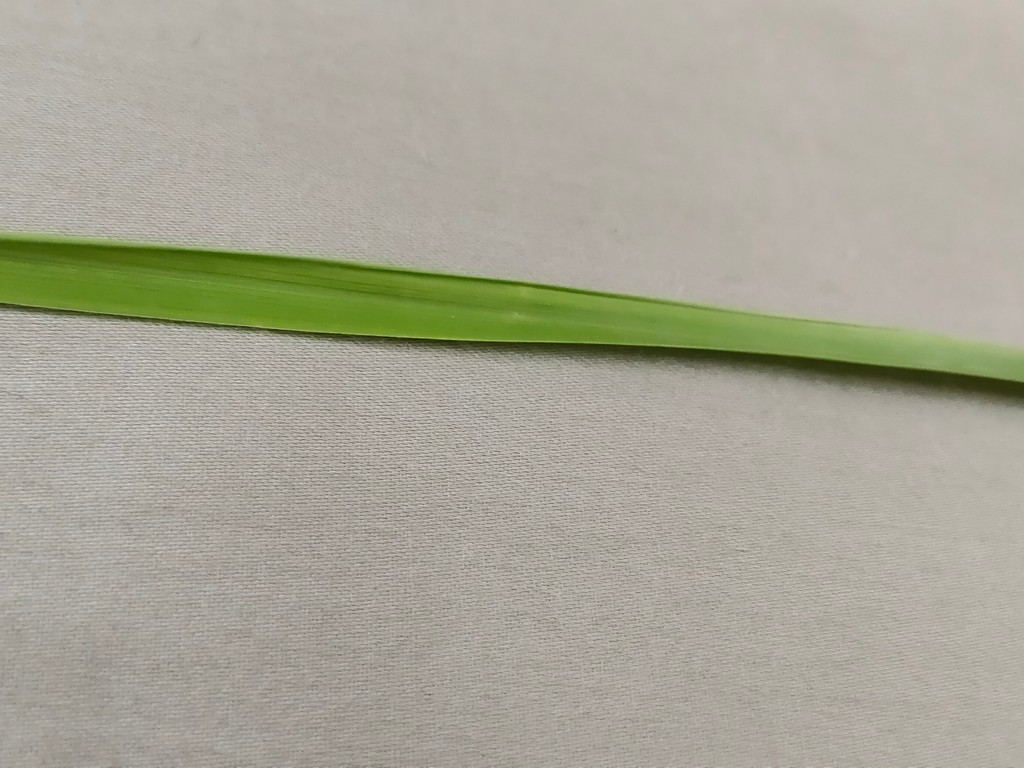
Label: Healthy